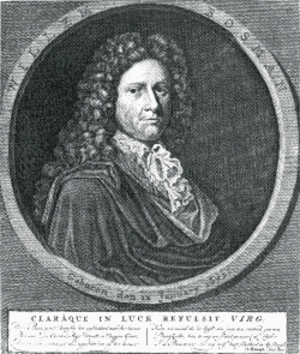
Willem Bosman, né le 12 janvier 1672 à Utrecht et mort au XVIIIᵉ siècle, était un marchand au service de la Compagnie néerlandaise des Indes orientales. Il est notamment connu pour un ouvrage publié en 1704 et décrivant la côte occidentale de l'Afrique, intitulé Description précise de la côte de l'Or, de la côte d'Ivoire et de la côte des Esclaves.